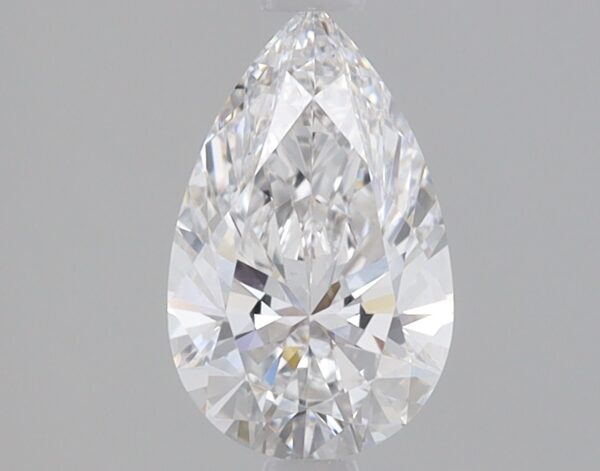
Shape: pear
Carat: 0.9
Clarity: VS1
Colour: E
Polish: EX
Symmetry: EX
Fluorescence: NONE
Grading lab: IGI
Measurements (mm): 8.81 x 5.47 x 3.31